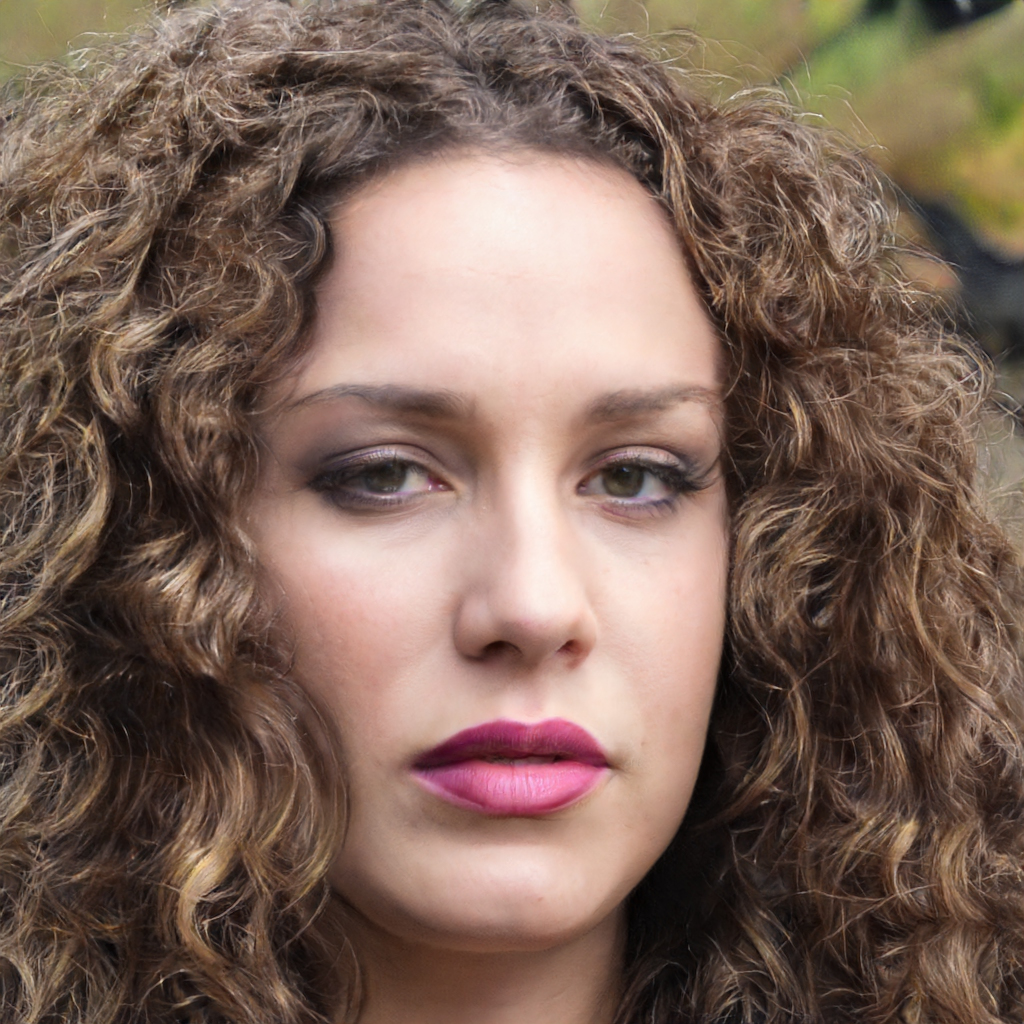
Portrait style: Real Portrait